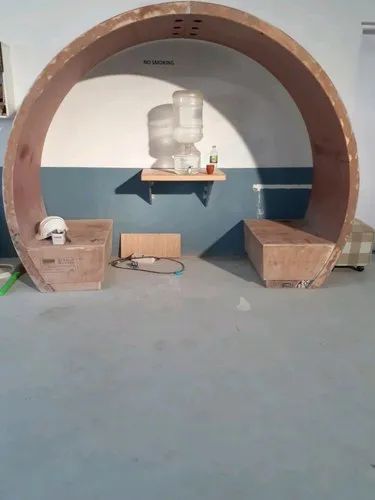
Label: TV_Showcase